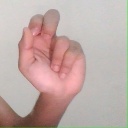
अक्षर: ढ